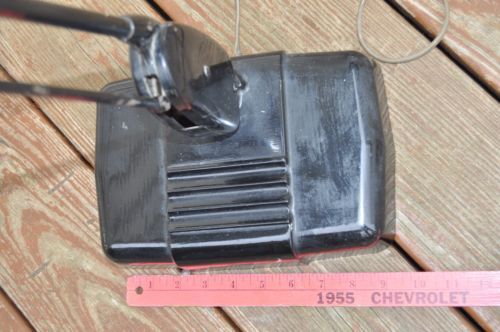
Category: lamp